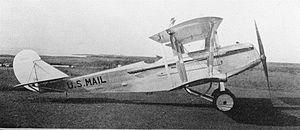
L'Aeromarine AM est un biplan postal monoplace dessiné en 1923 par Paul Zimmerman pour remplacer les Airco DH.4 utilisés pour le transport postal aux États-Unis. La formule était classique, biplan à ailes inégales décalées et train classique fixe, mais le fuselage était à structure métallique avec revêtement en aluminium, une nouveauté aux États-Unis.